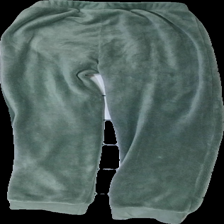
View: back
Type: Trousers
Category: Children
Brand: Esmara (Lidl)
Colors: Green, Black
Material: 100% polyester
Pattern: Logo print
Cut: Regular
Size: 140
Season: All
Price range: <50
Recommended usage: Recycle